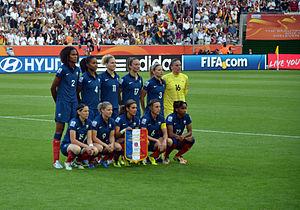
Louisa Necib, épouse Cadamuro, née le 23 janvier 1987 à Marseille, est une footballeuse internationale française évoluant au poste de milieu de terrain.
L'équipe de France féminine de football est l'équipe nationale qui représente la France dans les compétitions internationales féminines de football. Sous l'égide de la Fédération française de football, elle dispute les compétitions internationales majeures comme la coupe du monde, les championnats d'Europe et les Jeux olympiques.
En 2011, l'équipe de France de football féminin participe à la Coupe du monde de football et aux éliminatoires de l'Euro 2013.
L'histoire du sport féminin en France présente souvent ce fait comme une conquête contemporaine mais l'affirmation selon laquelle les Françaises n'ont eu que récemment accès aux activités physiques et sportives mérite d'être tempérée au fur et à mesure que l'on remonte le fil de l'histoire. Si aux confins des XIXᵉ et XXᵉ siècles certaines ont trouvé leur place au sein du mouvement gymnique et des activités traditionnelles, comme à l'escrime ou l'aviron, l'accès des autres à la révolution sportive anglo-saxonne est loin d'être aussi aisé, et après la guerre de 1914-1918 des sportives doivent créer leurs propres institutions pour pouvoir exister et n'être finalement admises aux Jeux olympiques dans les disciplines de leur choix qu'en 1928, en dépit des réserves de la Faculté à l'encontre des activités physiques intenses pour la physiologie féminine et de l'opposition déterminée de Pierre de Coubertin. Il convient de souligner la place exemplaire tenue par Alice Milliat dans ce véritable combat.
L'histoire du sport en France peut se découper dans le temps en séquences spécifiques relativement homogènes mais de durées très variables. Ses origines remontent pour beaucoup à la période gallo-romaine avant de revêtir des formes particulières au Moyen Âge puis de justifier un discours très construit lors de la Renaissance. Celui-ci ne se cristallise vraiment en France que dans la première partie du XIXᵉ siècle avec le développement de la gymnastique comme activité éducative et hygiénique. Ce n'est qu'à la fin de ce siècle que certains s'efforcent d'y associer la compétition sportive venue timidement d'outre-Manche comme activité de loisir de l'aristocratie. Ces pionniers doivent lutter contre le manque d'intérêt des pouvoirs publics et leurs dissensions internes entre les tenants du modèle anglo-saxon et ceux des jeux traditionnels français.
La campagne 2011-2013 de l'équipe de France féminine de football fait suite à la Coupe du monde féminine de football 2011, et voit la sélection française disputer les éliminatoires du Championnat d'Europe à partir de 2011. Durant cette période la sélection française dispute en outre le tournoi de football des Jeux olympiques d'été de 2012 en Angleterre. L'équipe de France est dirigée par Bruno Bini, en poste depuis 2007, puis par Philippe Bergeroo depuis le 30 juillet 2013.
La campagne 2009-2011 de l'équipe de France féminine de football fait suite au Championnat d'Europe de football féminin 2009, et voit la sélection française disputer les éliminatoires de la Coupe du monde en 2009 et 2010 puis la phase finale de la Coupe du monde en Allemagne en juin 2011.